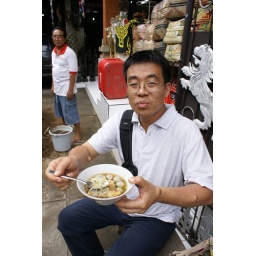
Slurpping a bowl of local mee by the sidewalk